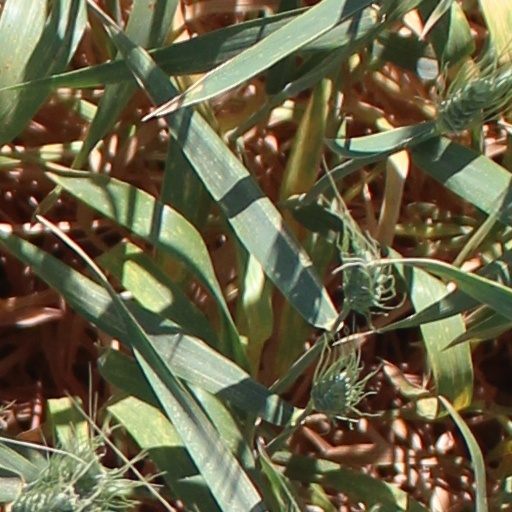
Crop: wheat